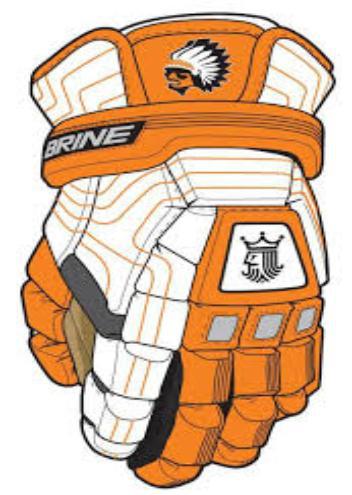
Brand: brine
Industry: Clothes